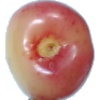
Label: cherry_rainier